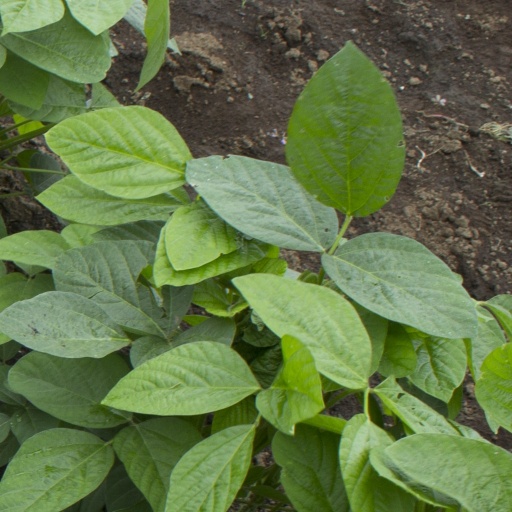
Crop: soybean